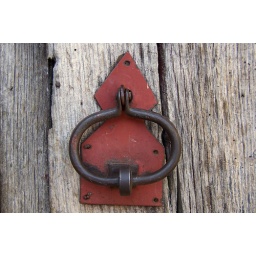
Old wood door with red knocker in Carballeda (O Irixo, Galicia, Spain)